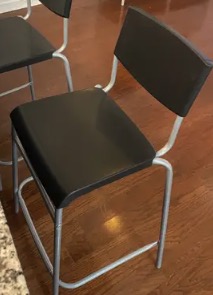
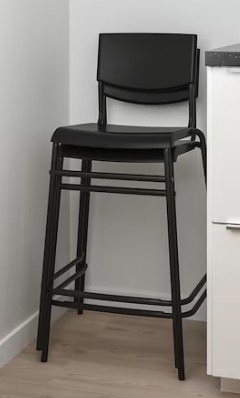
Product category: stool
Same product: no